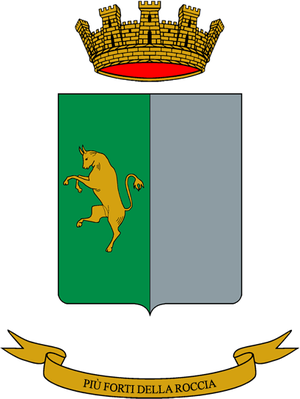
Les Alpins sont les troupes de l'armée italienne spécialisées pour le combat en zone montagneuse. Elles sont rattachées à l'infanterie et composées, actuellement, de deux brigades.